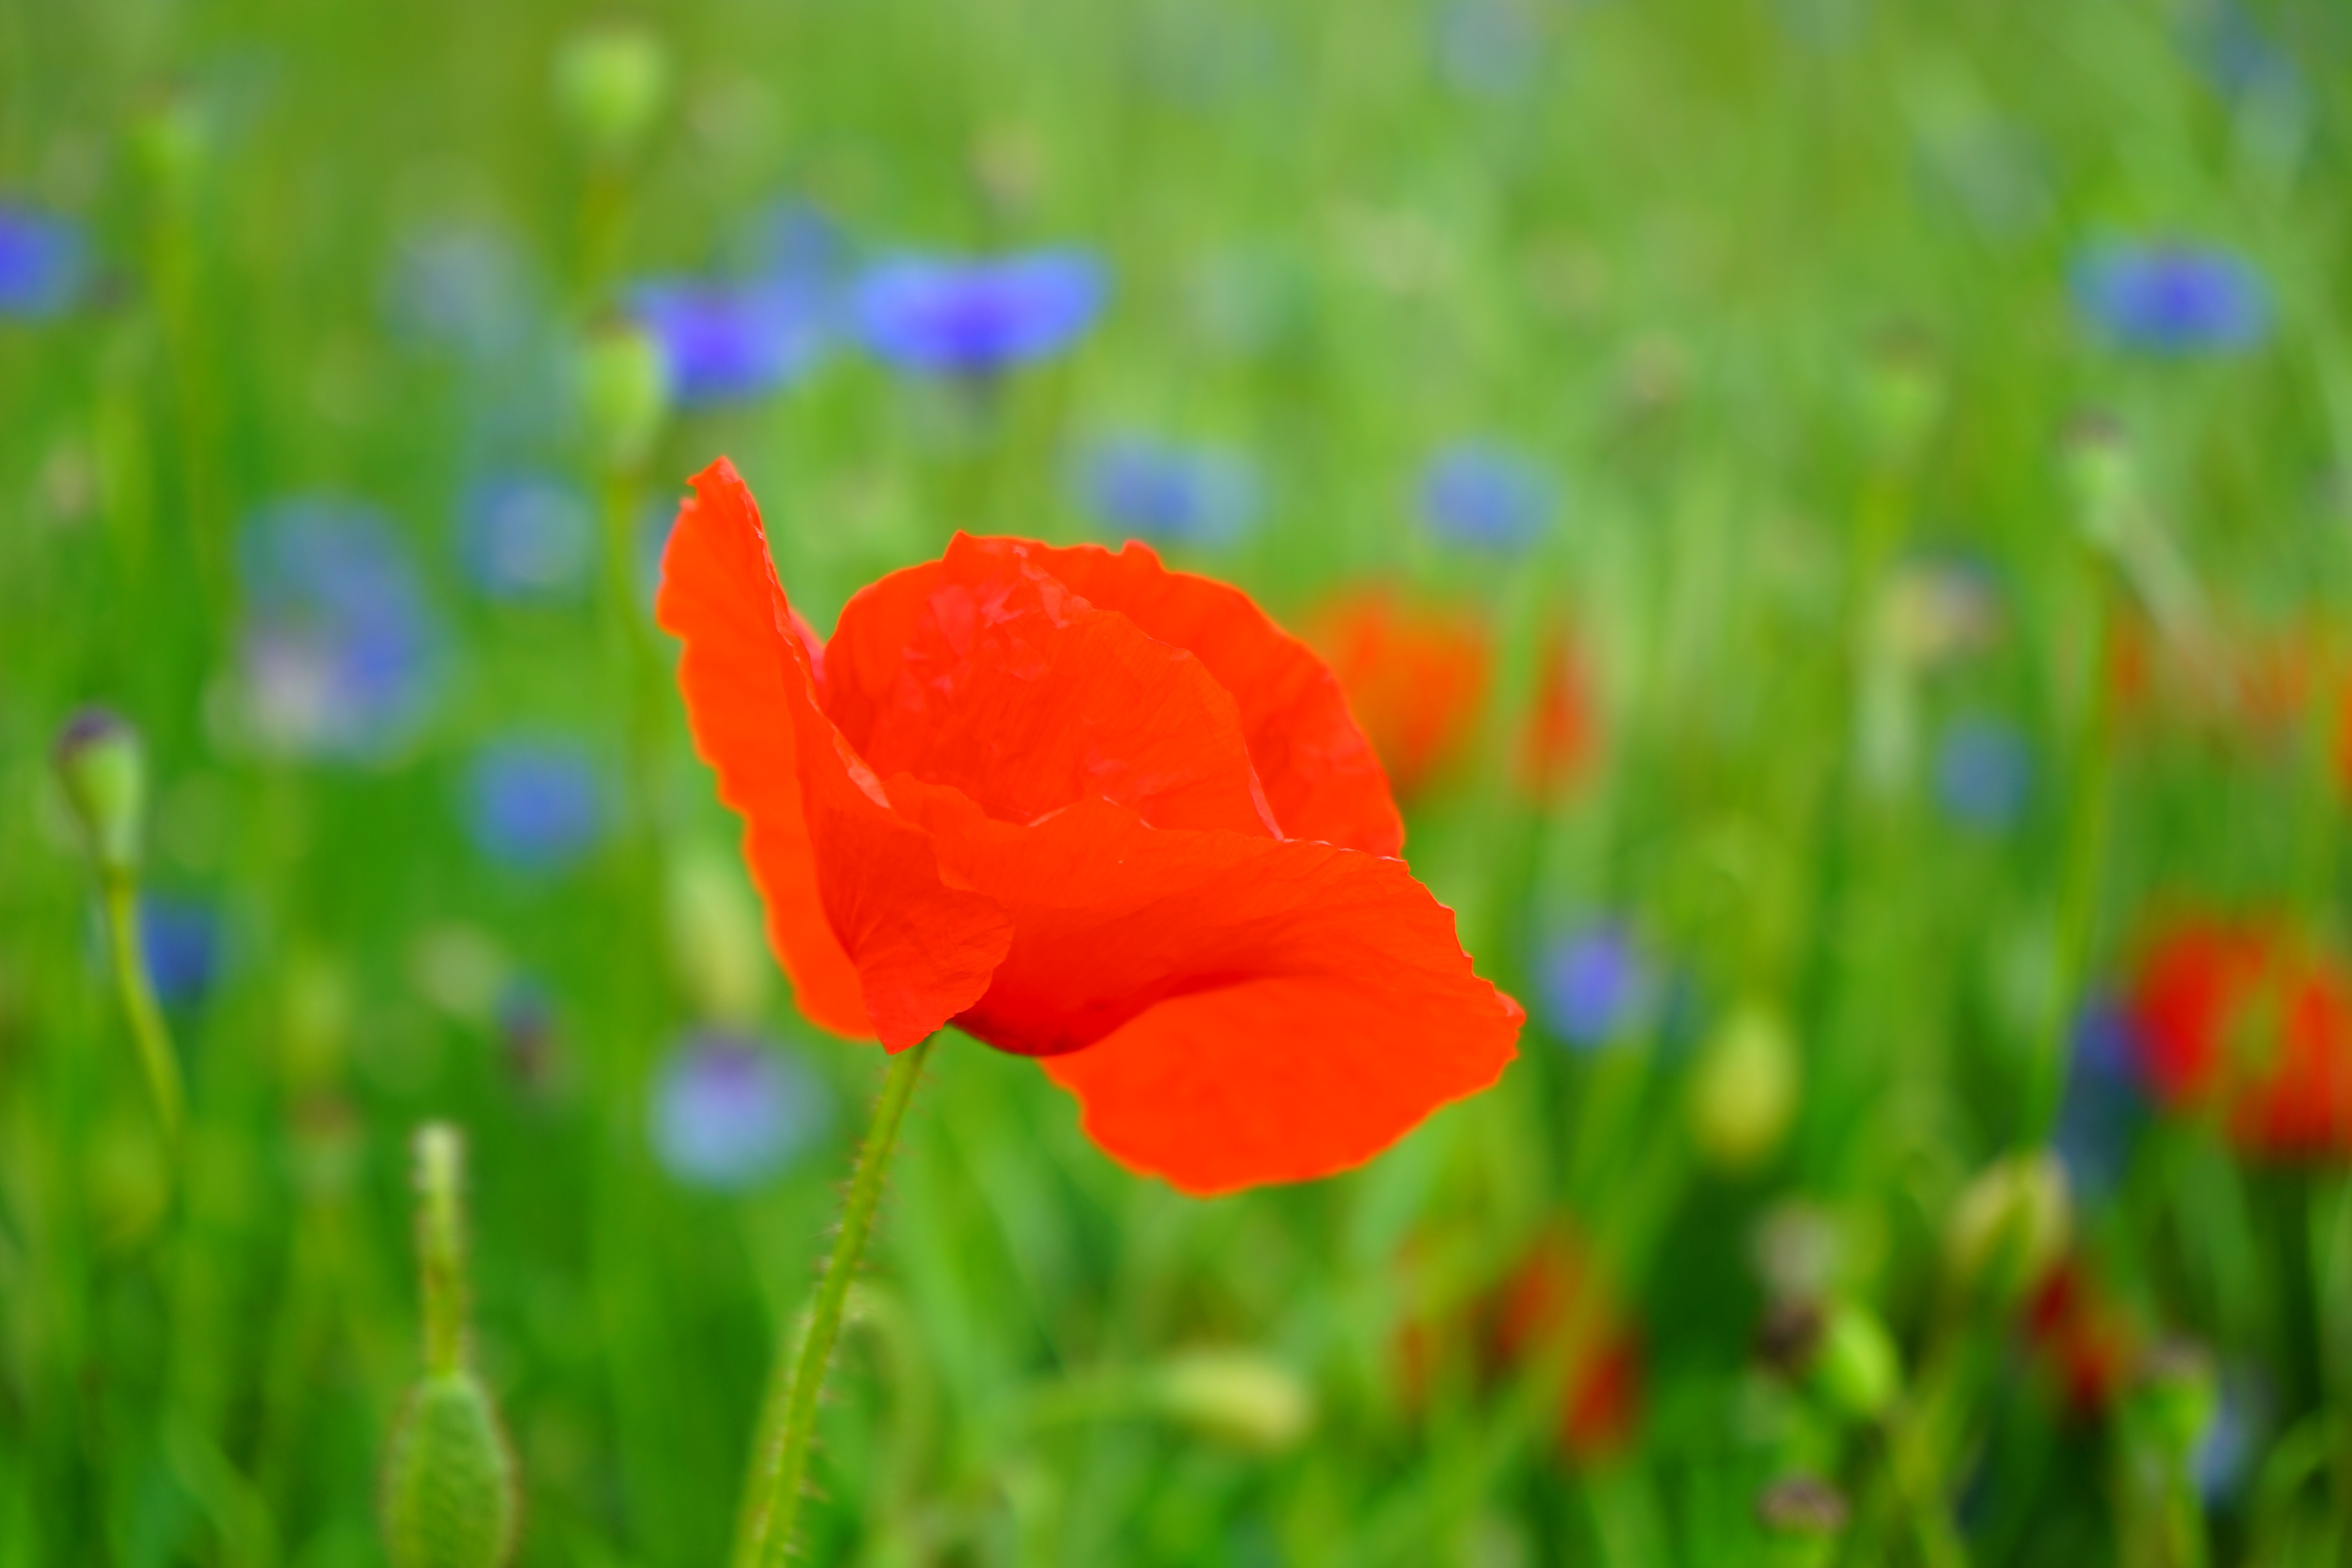
nature, grass, blossom, plant, field, meadow, prairie, flower, petal, bloom, red, color, colorful, close, flora, wildflower, klatschmohn, poppy flower, red poppy, grassland, petals, blossoms, poppy, papaveraceae, coquelicot, papaver, medicinal plant, macro photography, ornamental plant, flowering plant, open flower, klatschrose, mohngewaechs, papaver rhoeas, food plant, grass family, land plant, poppy family